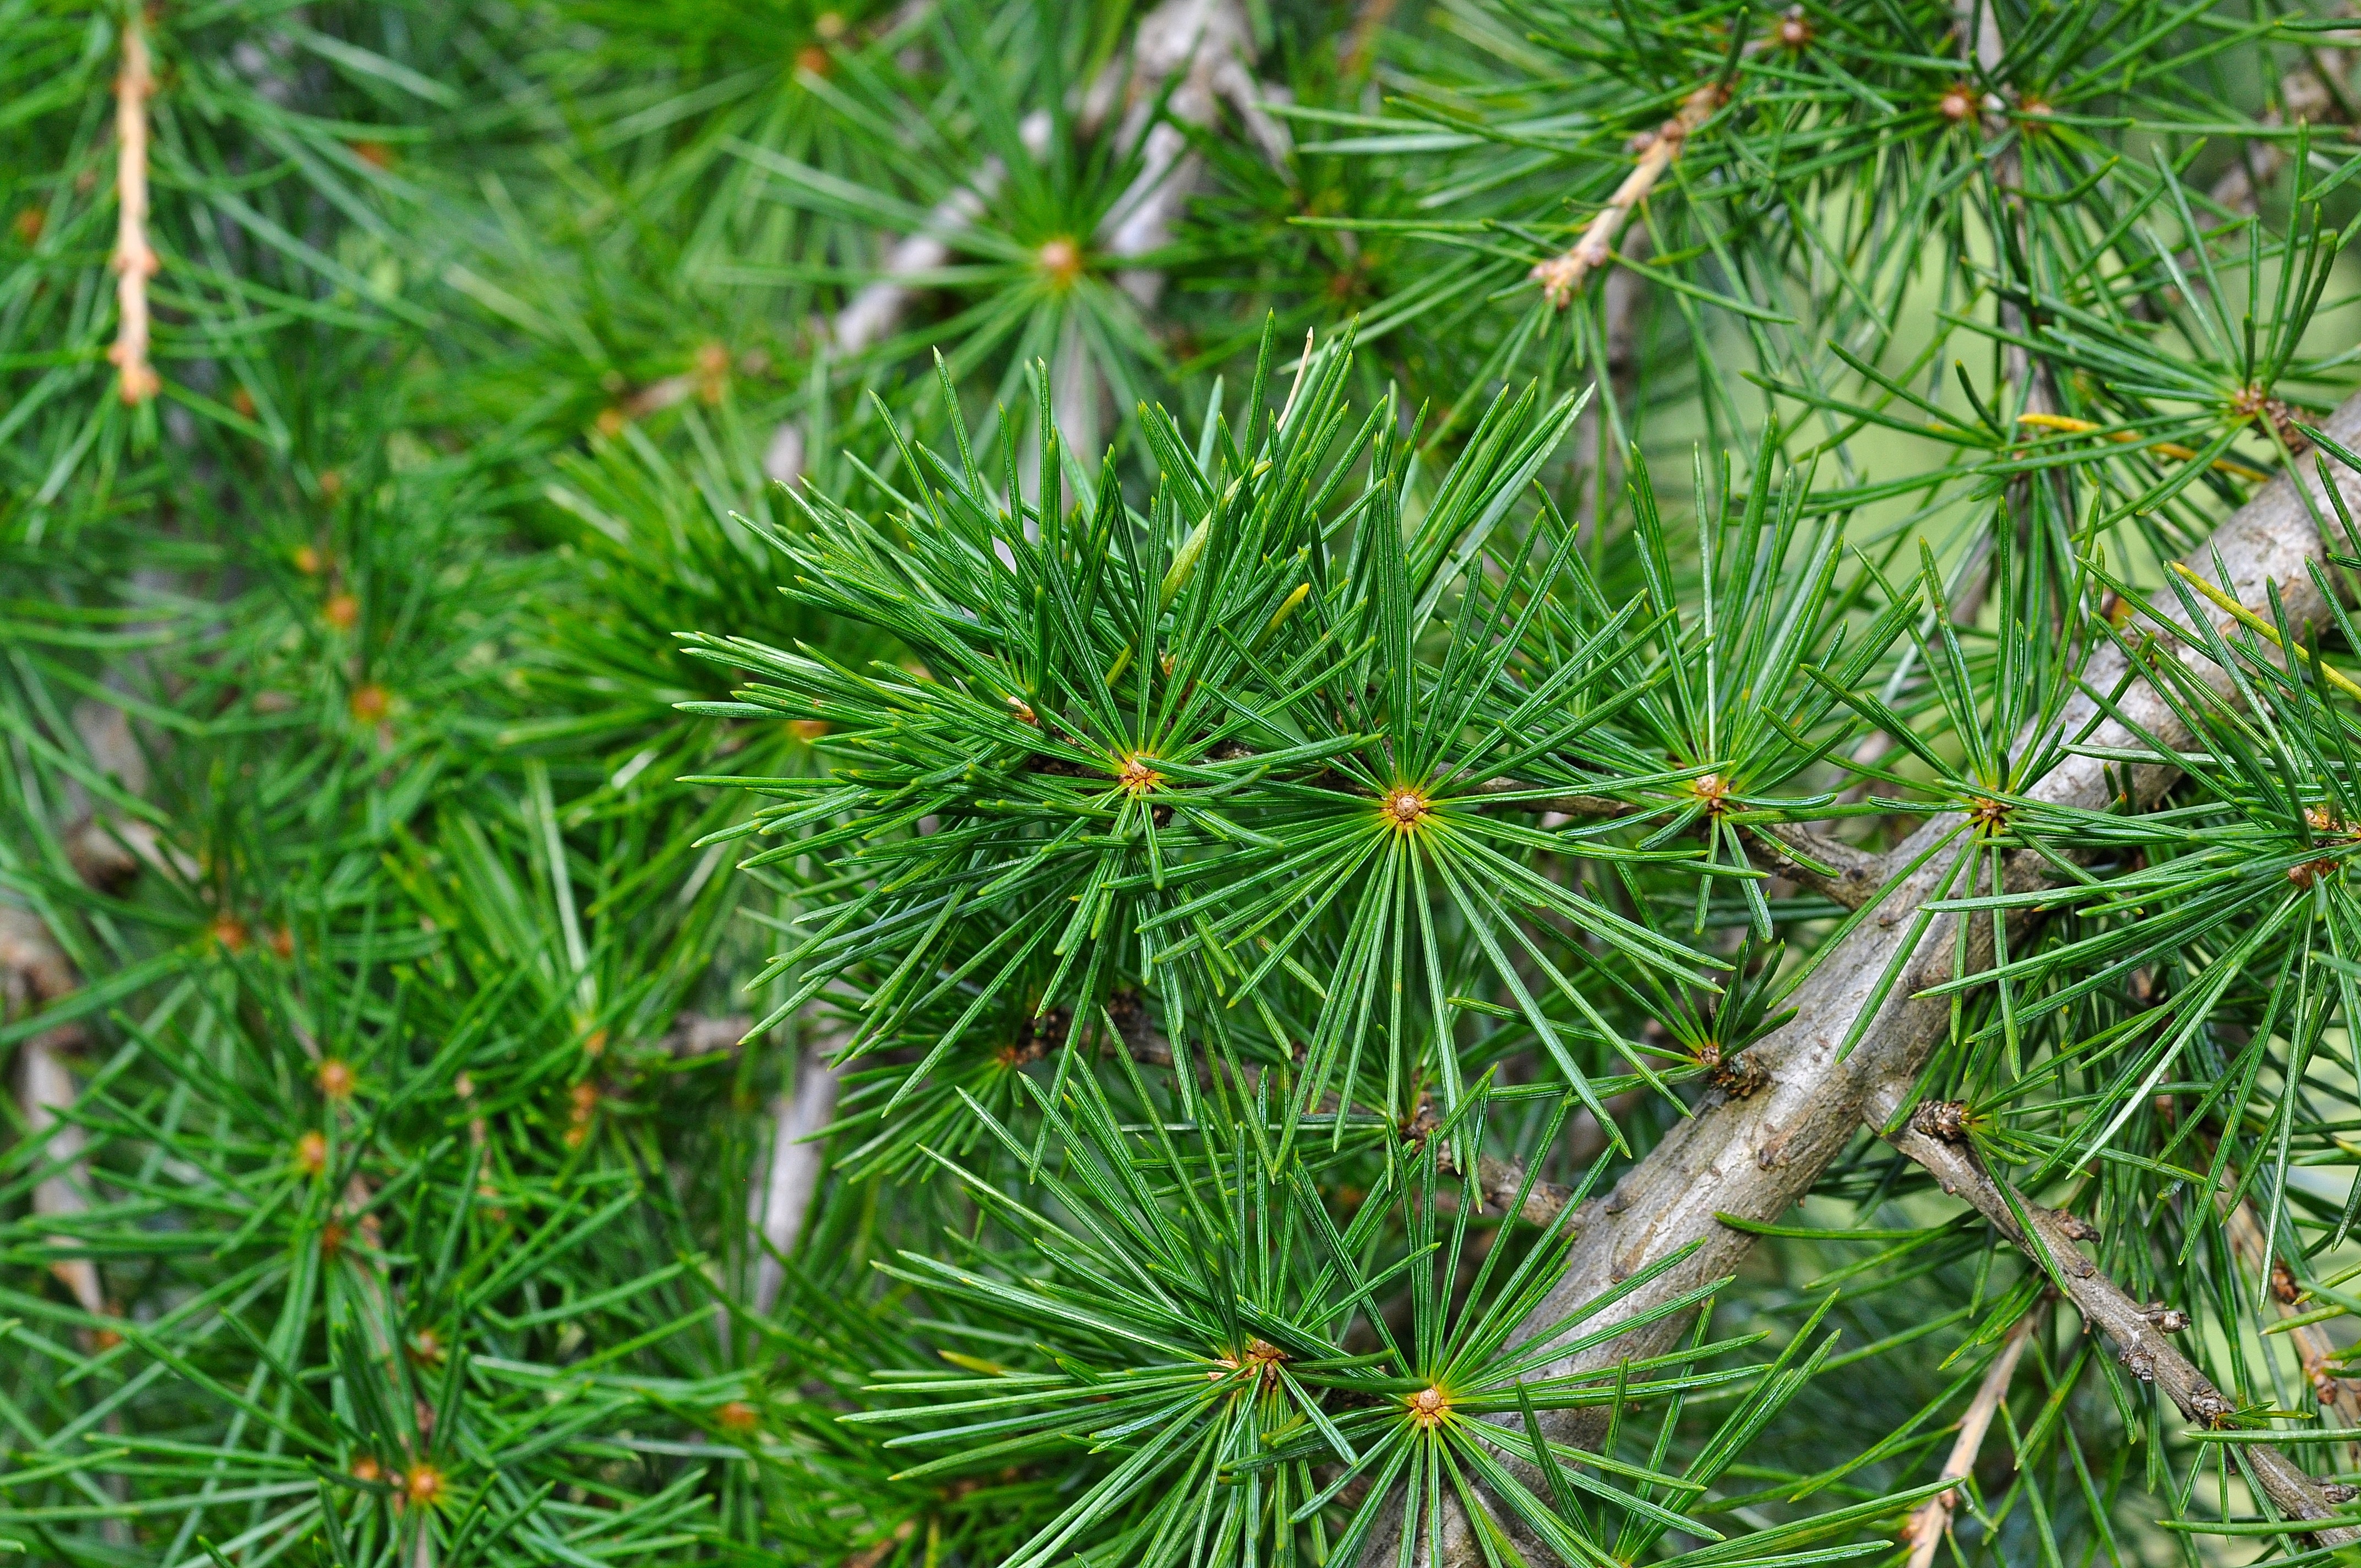
tree, nature, grass, branch, needle, plant, lawn, leaf, flower, pine, macro, evergreen, botany, fir, flora, twig, conifer, spruce, larch, ecosystem, cedar, pine family, grass family, woody plant, temperate coniferous forest, land plant, cedar branch